Dimetrodon

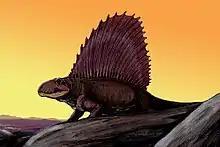
"D. grandis" warming up at sunrise

"Dimetrodon angelensis" was named by paleontologist Everett C. Olson in 1962. Specimens of the species were reported from the San Angelo Formation of Texas. It is also the largest species of "Dimetrodon".